Ostrowiec Świętokrzyski

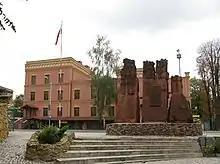
Monument to the Victims of the Katyn massacre with the former Fabryczny Hotel in the background

In the late 18th and early 19th centuries, Ostrowiec emerged as a main center of Polish industry. Following the idea of Stanisław Staszic, who promoted industrialization of the Kamienna river valley, based on local deposits of coal and iron ore, numerous plants were opened in the area. In 1837 - 1839, the Klimkiewicz Steelworks was opened (named after its founder Antoni Klimkiewicz), which later came to be known as the Ostrowiec Works (Zaklady Ostrowieckie). The plant became the second largest in Congress Poland, and in its vicinity, various enterprises were opened, together with workers establishment.